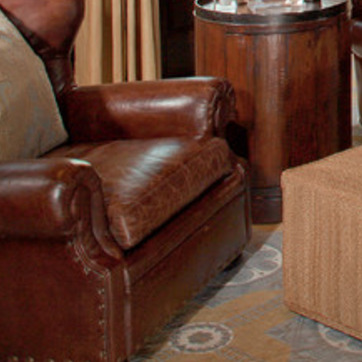
Material: leather